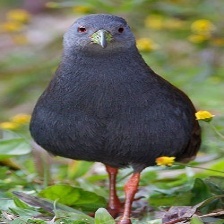
Species: BLACK TAIL CRAKE
Scientific name: AMAURORNIS BICOLOR